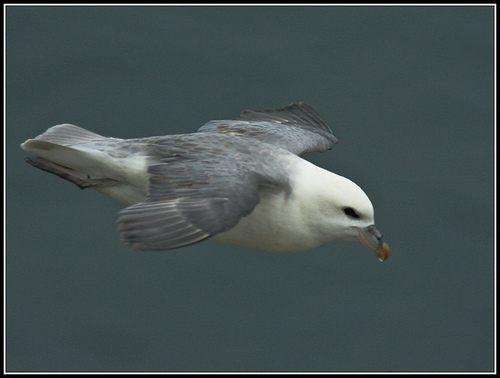
the bird has a white crown and a white belly.
a medium sized bird that has a white belly and a medium sized hooked bill
this is a white bird with grey wings and a long pointy beak.
a black and grey bird with a short rounded beak and a white head.
this bird is white and grey in color with a curved beak, and white eye rings.
a white and gray bird with a short pointed beak flying in the air.
this bird is grey with white and has a long, pointy beak.
larger bird with white head, belly and breast with wings and back that are gray in color, its feet also appear to be a darker gray and bill is yellow.
a bird with a white belly and breast, light black wings and the bill is curved downwards
this plump bird has grey wings and a white head.
Species: Northern Fulmar